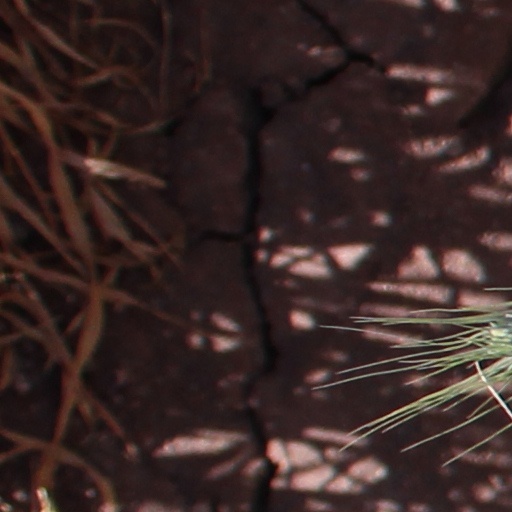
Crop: wheat